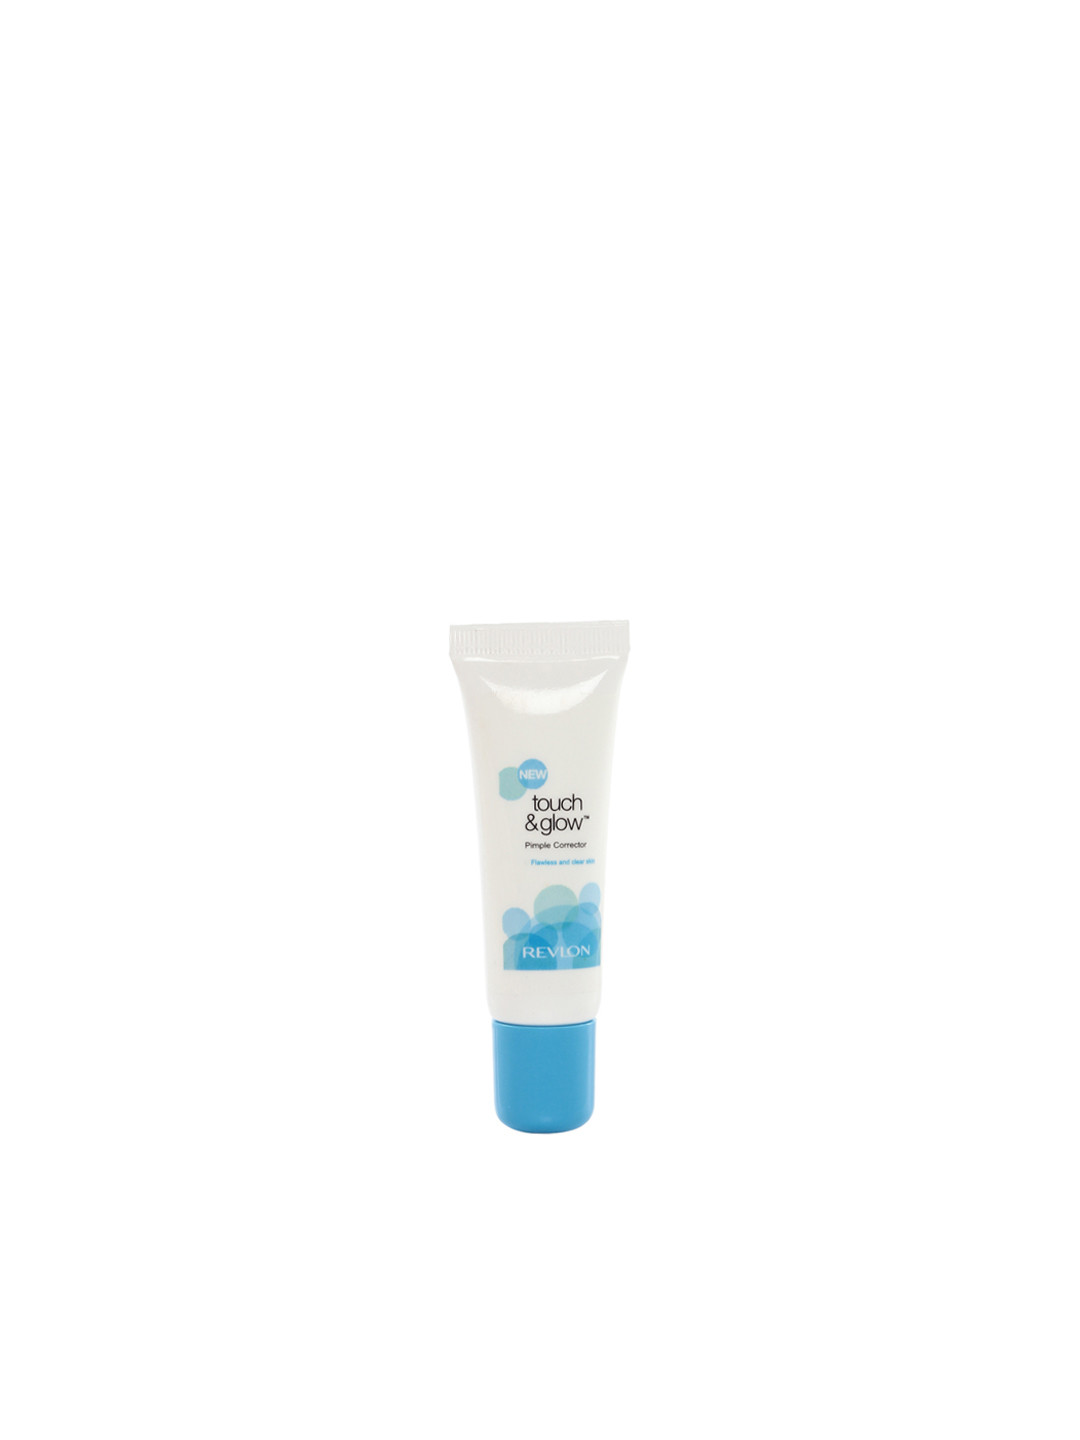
Revlon Touch & Glow Pimple Corrector
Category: Personal Care / Skin / Face Moisturisers
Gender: Women
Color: White
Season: Spring 2017
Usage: Casual